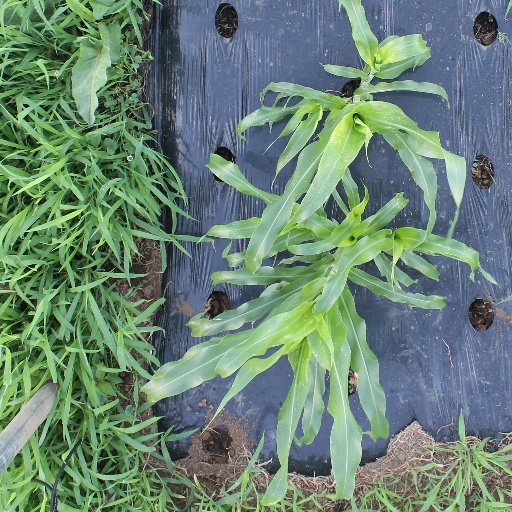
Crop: sorghum